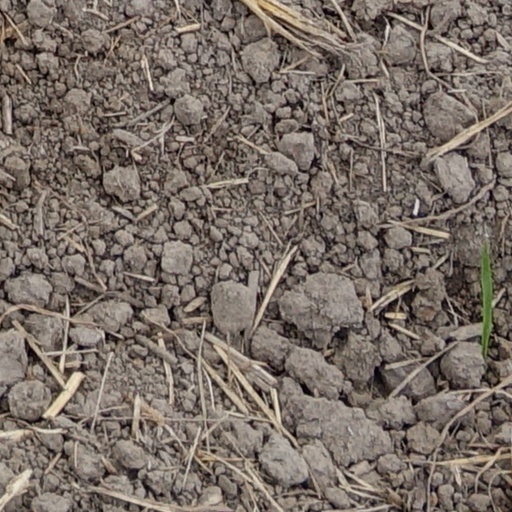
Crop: wheat